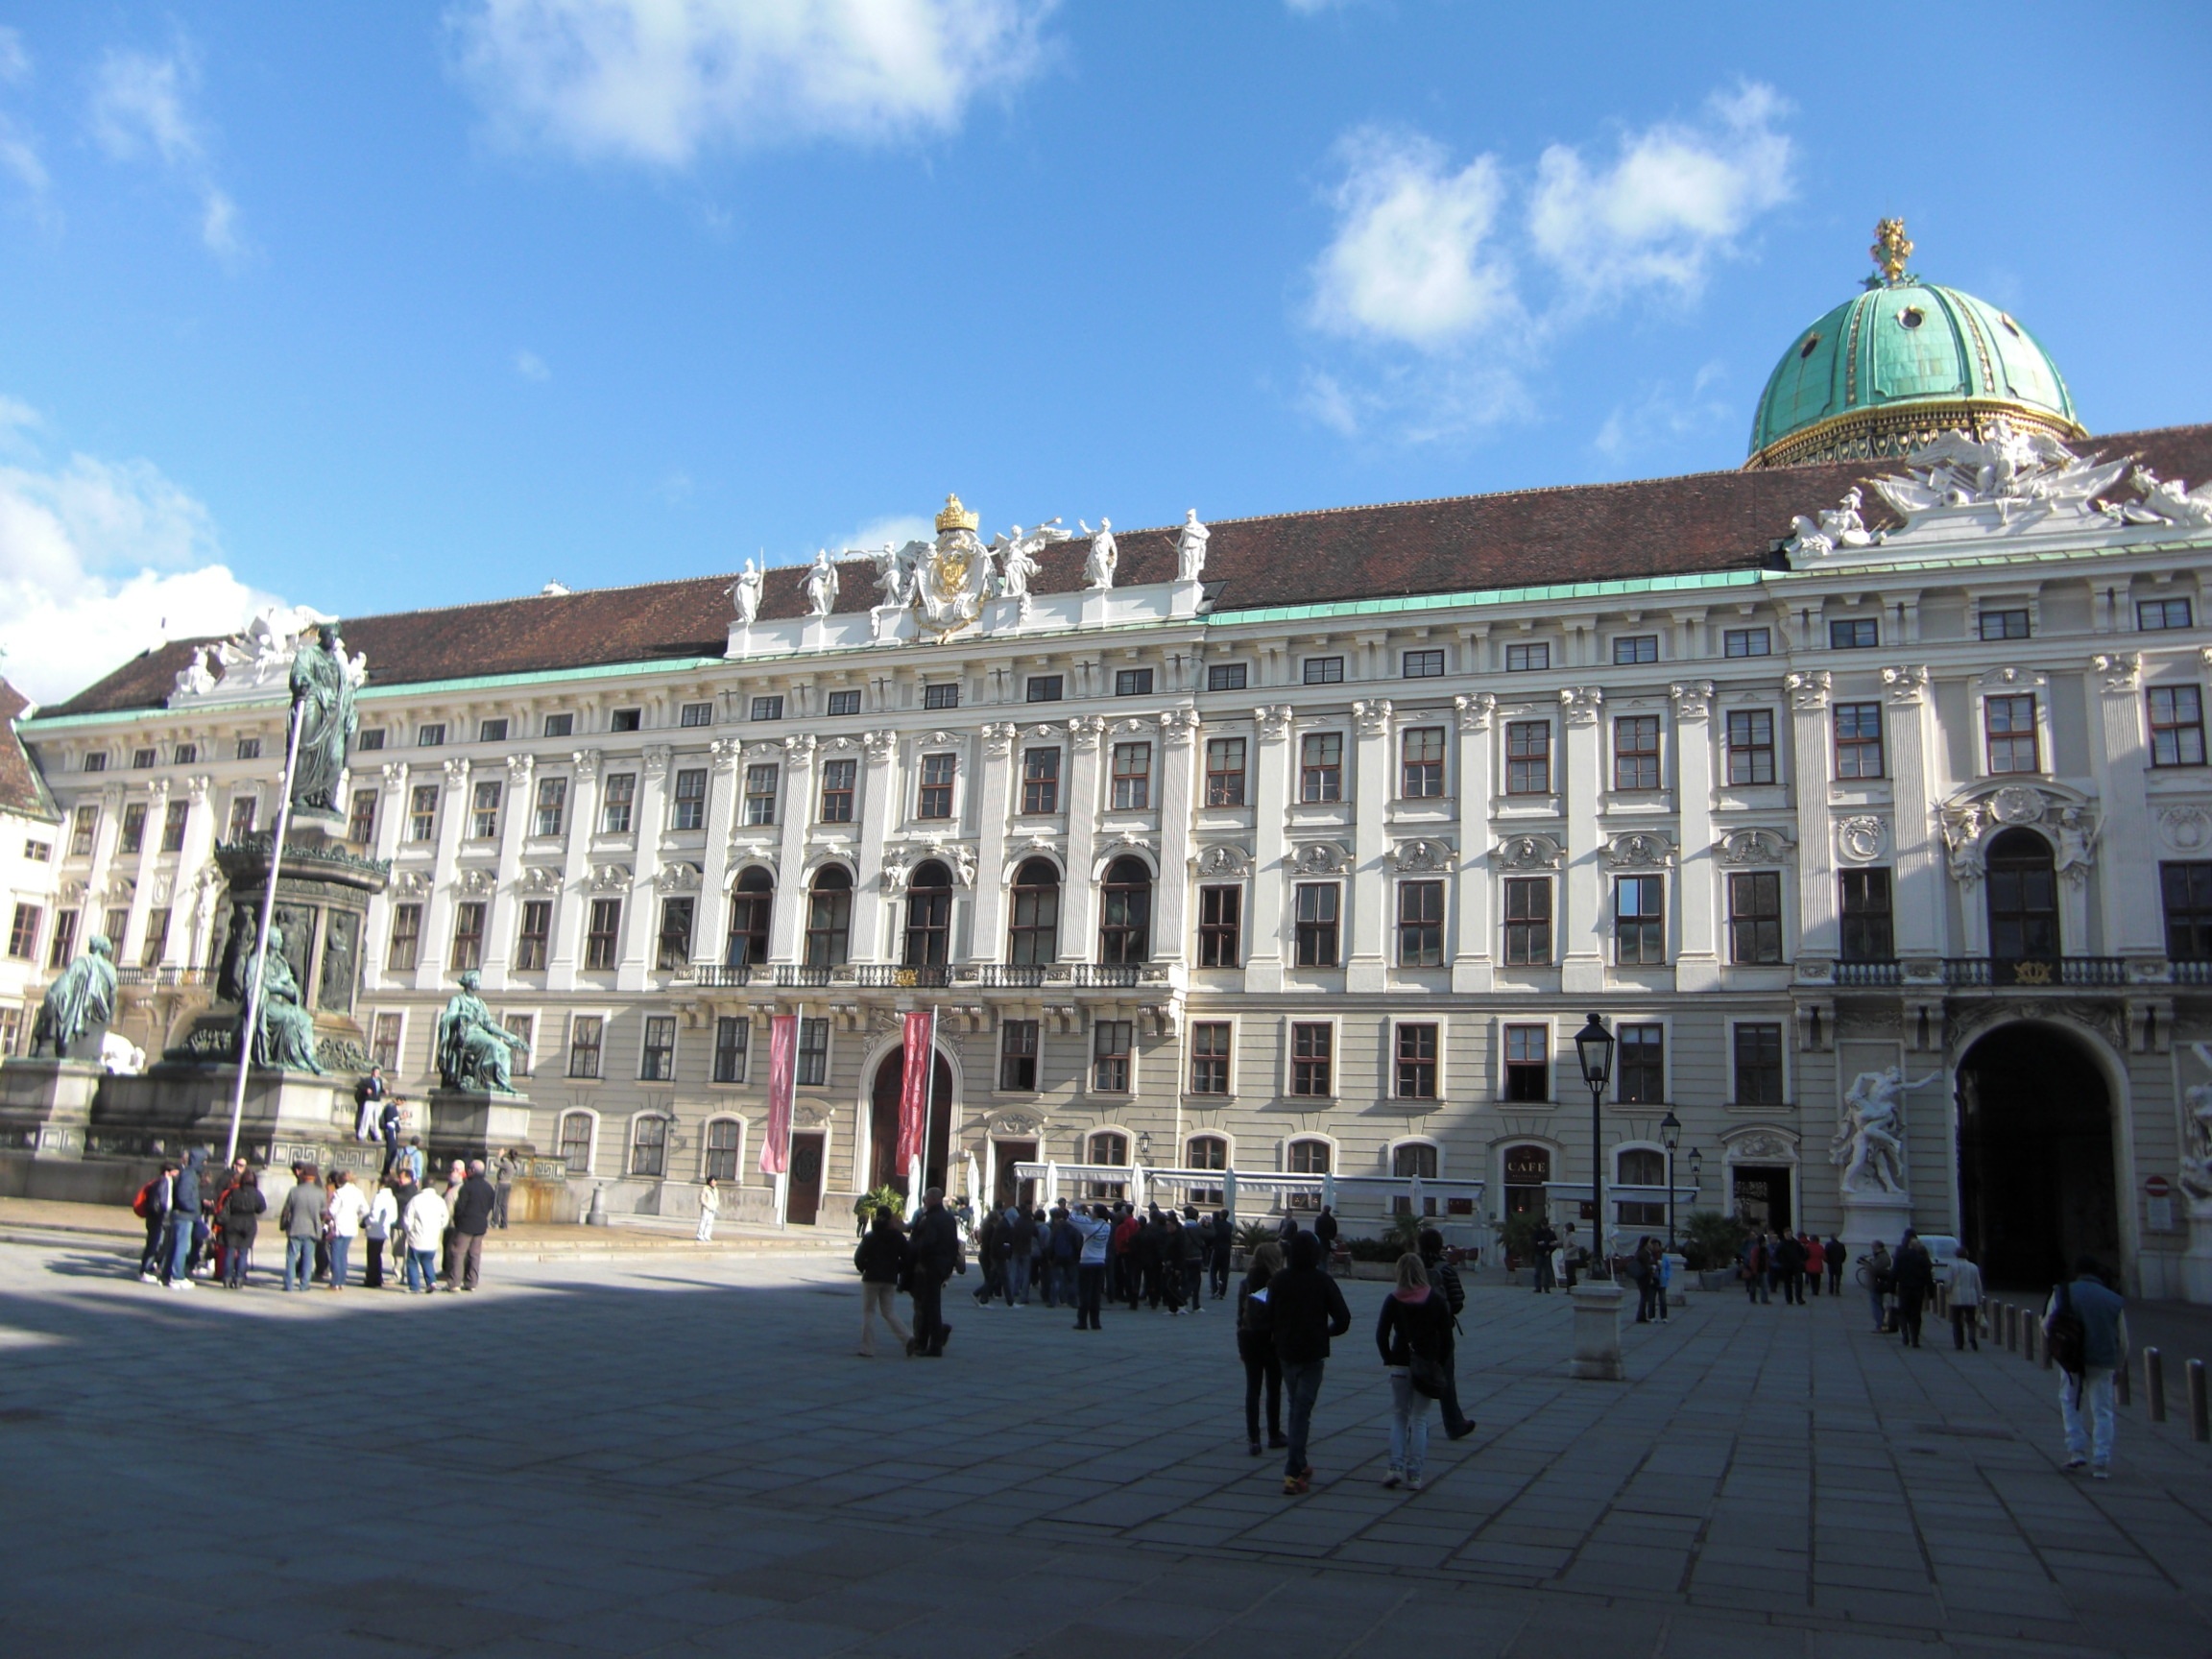
town, building, palace, city, downtown, plaza, landmark, tourism, public space, austria, vienna, town square, tourist attraction, basilica, hofburg imperial palace, human settlement